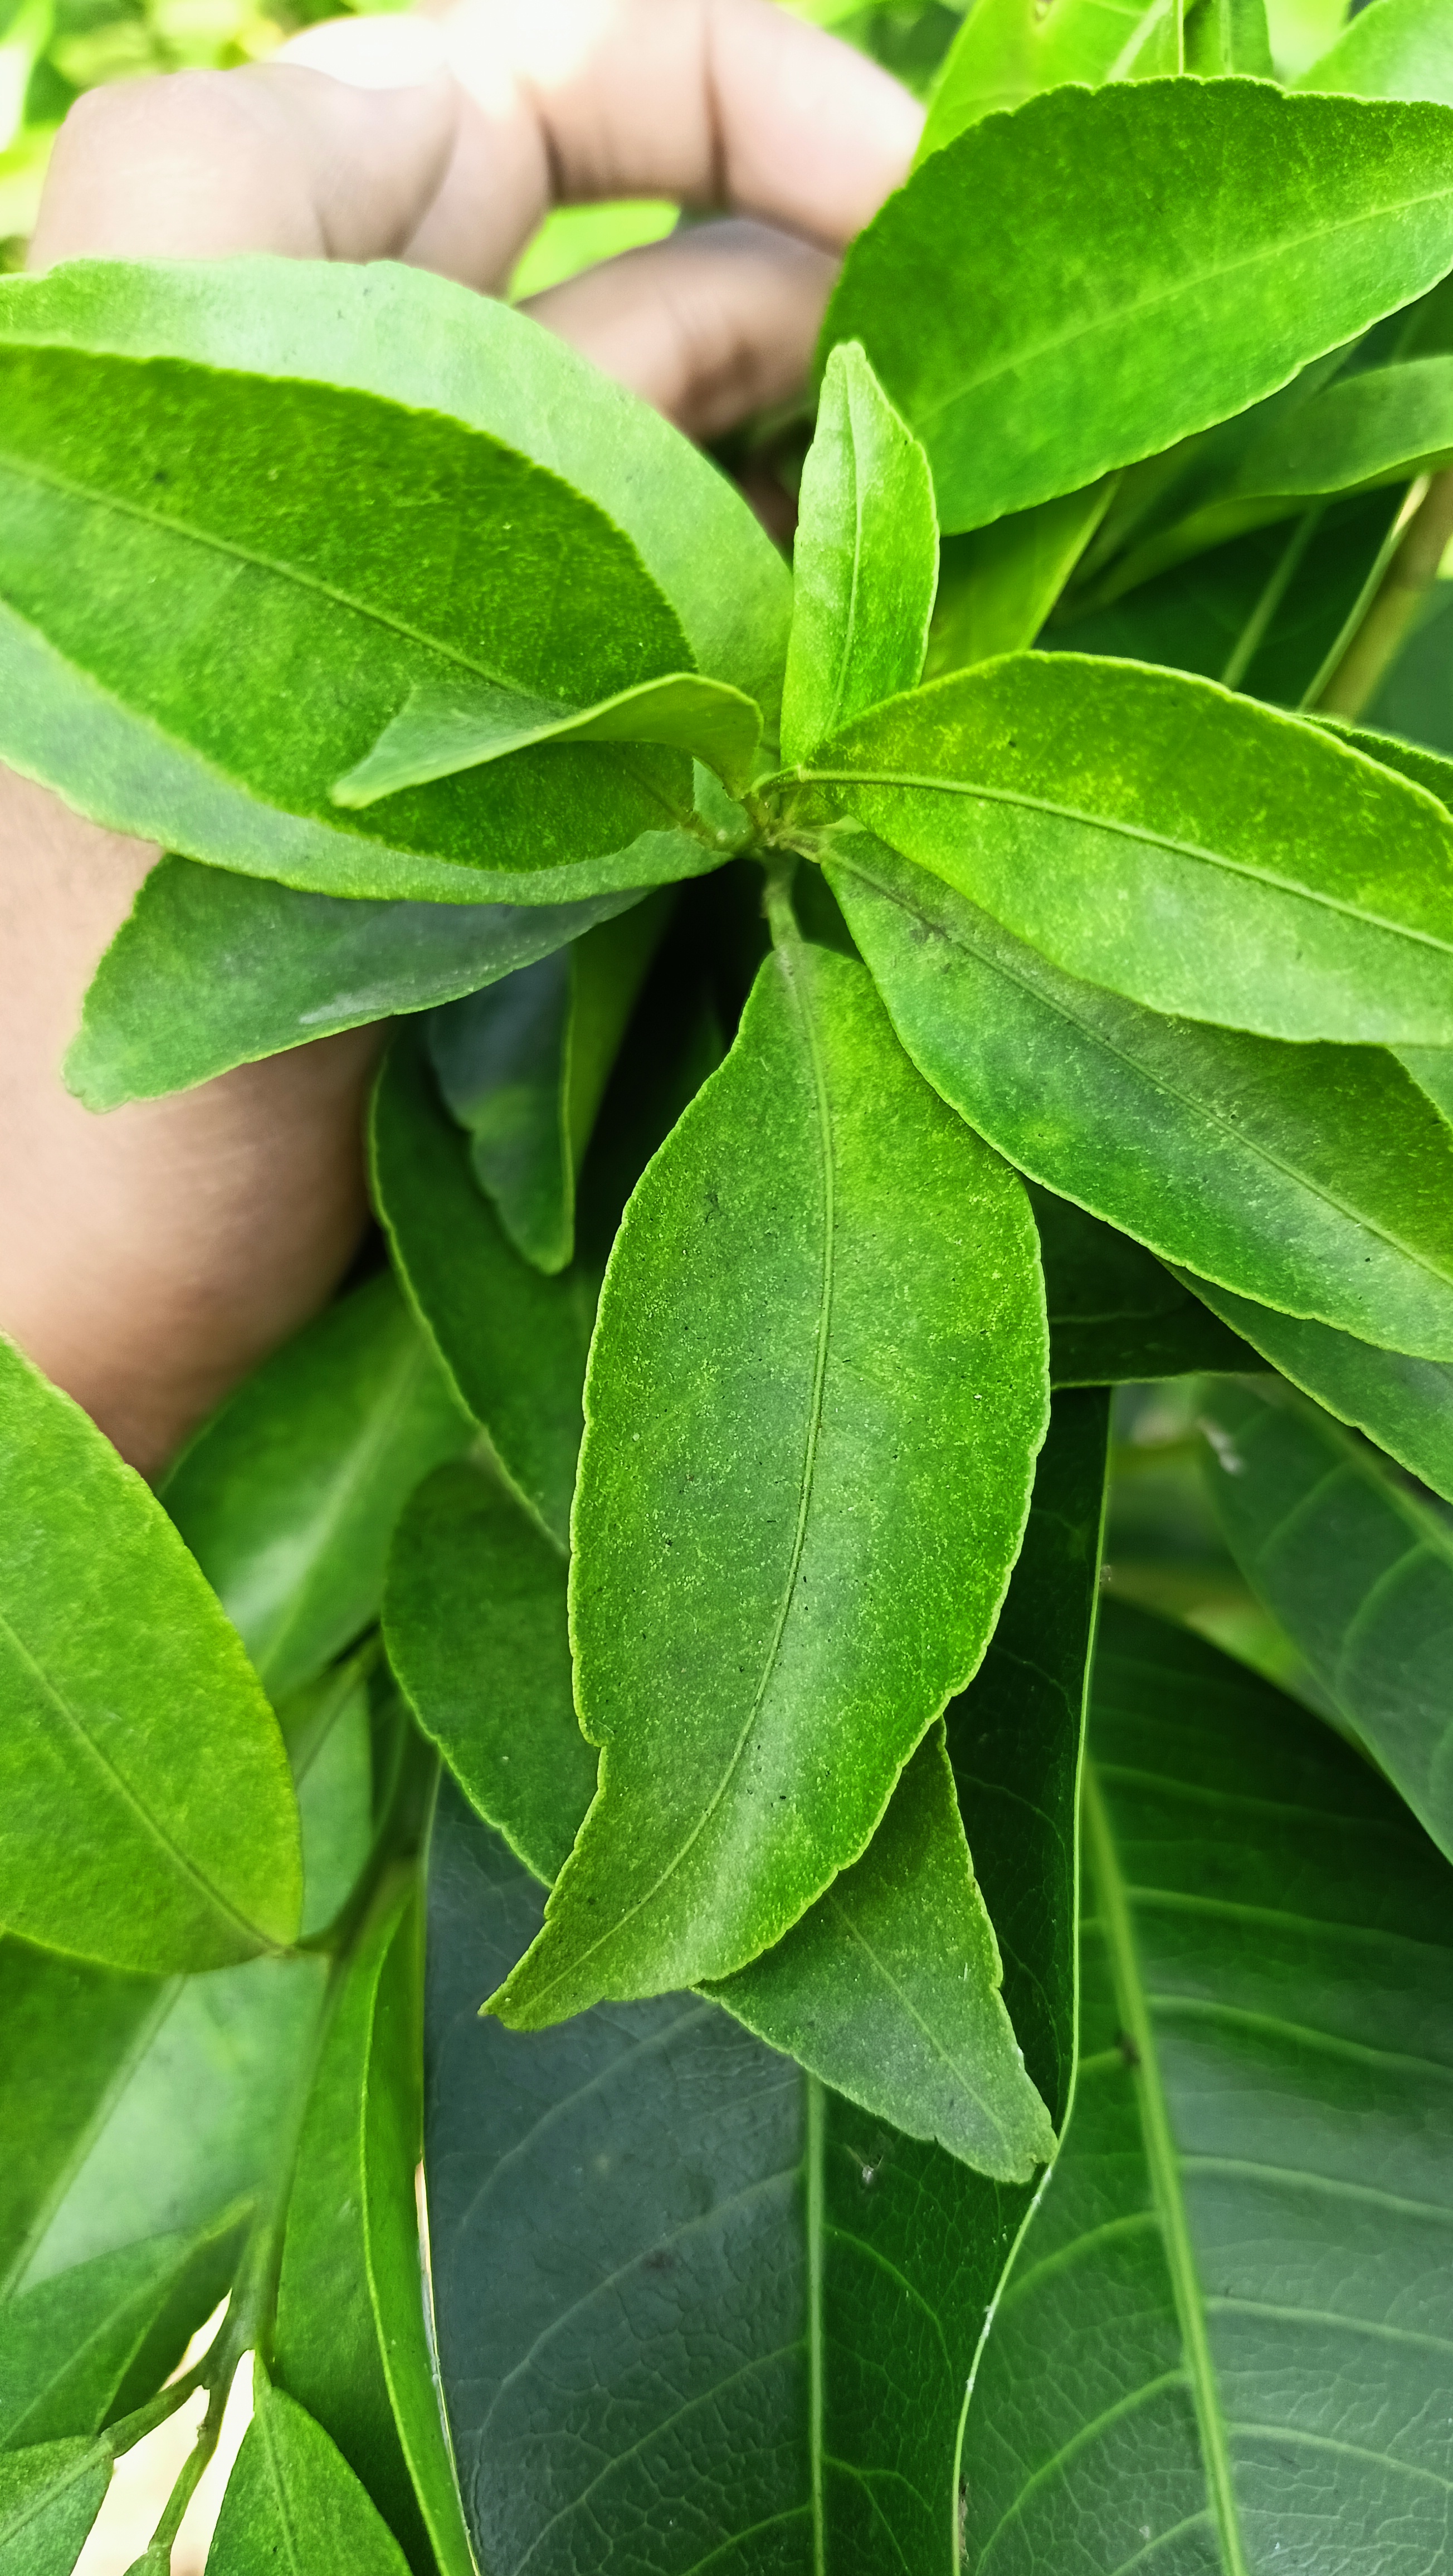
Mandarin leaf variety: Mandaring